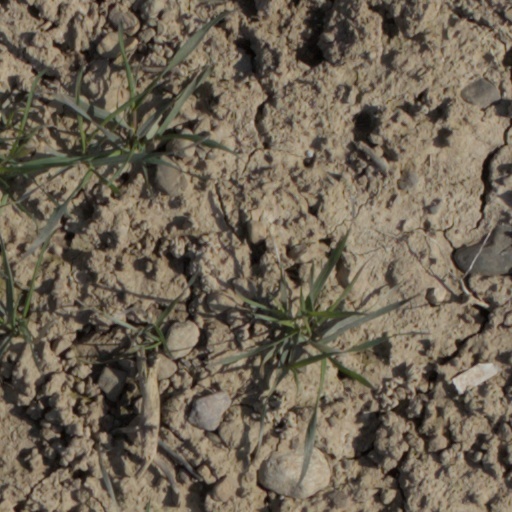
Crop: wheat